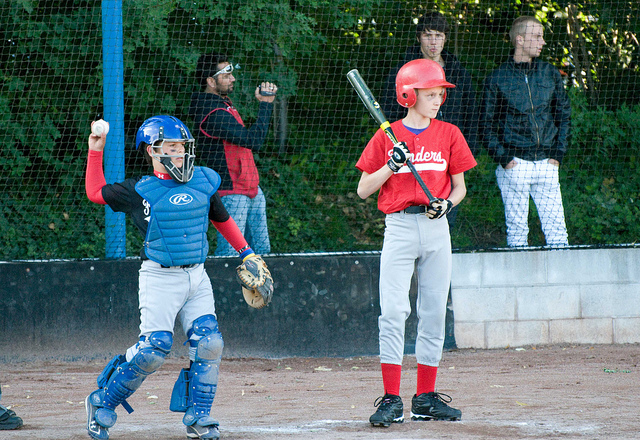
thanh niên đội mũ đỏ đang cầm gậy bóng chày đứng trên sân